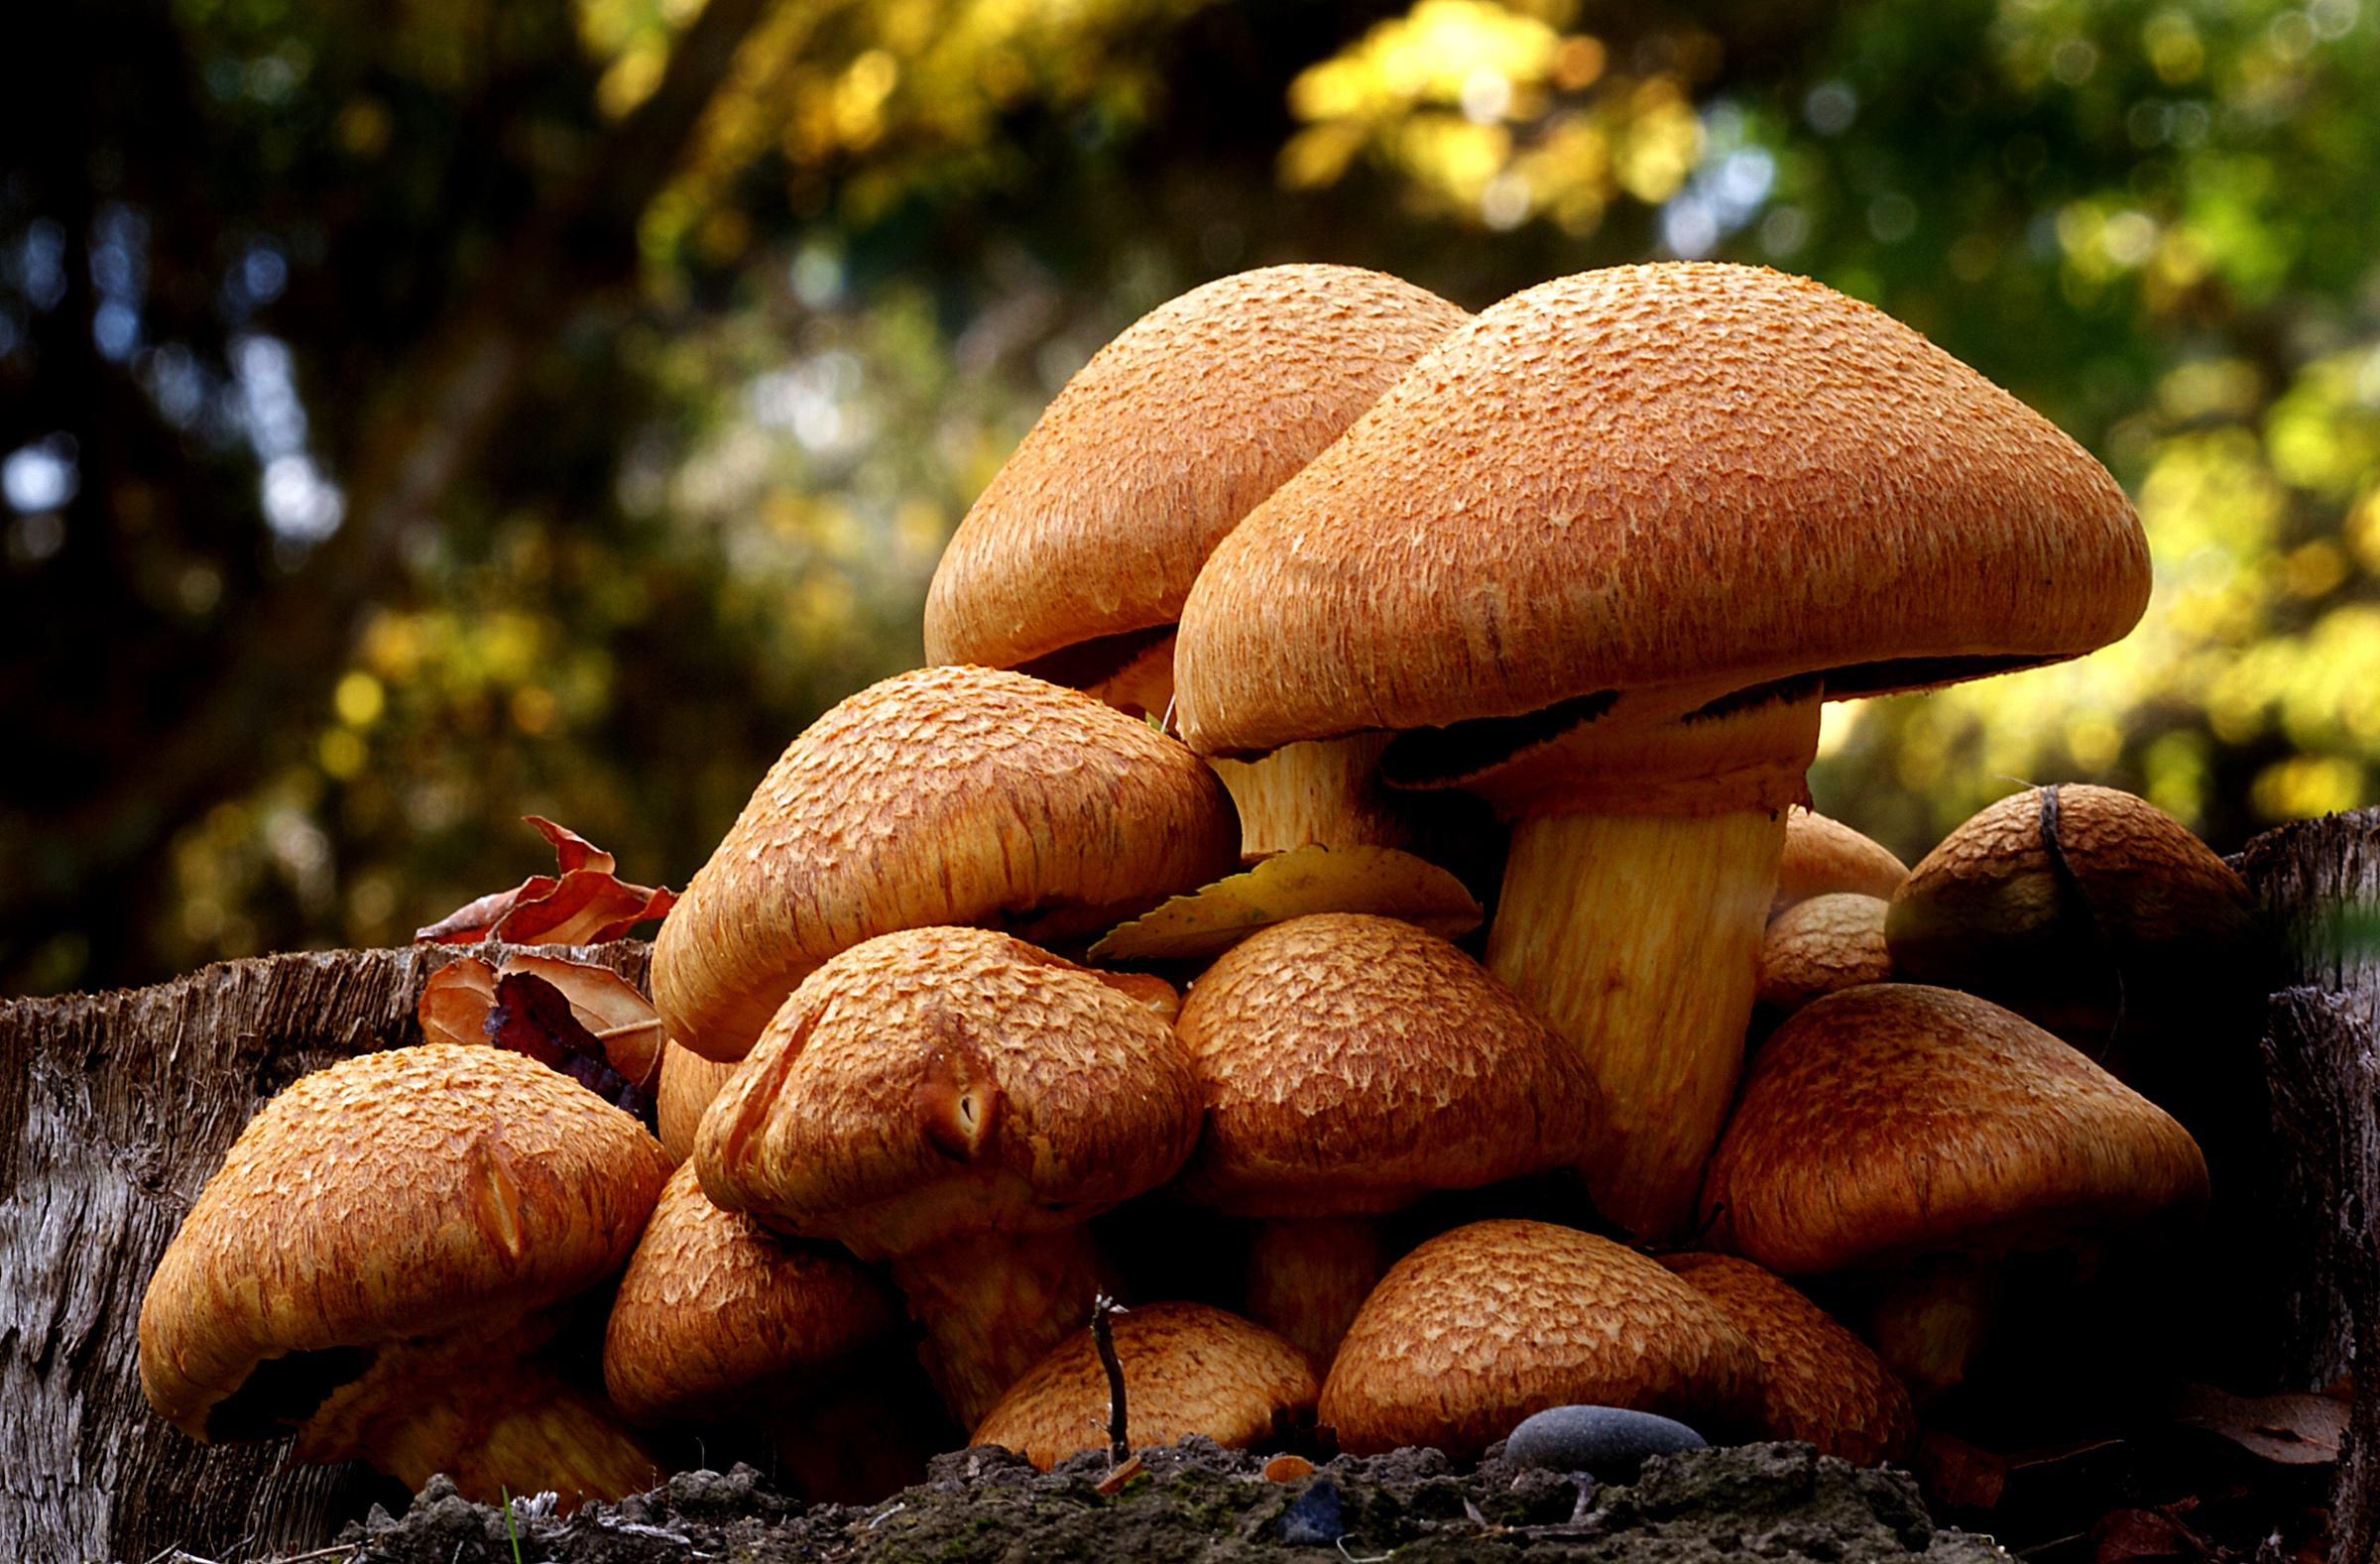
forest, autumn, mushroom, fungus, fungi, bolete, gymnopilusspectabilis, matsutake, oyster mushroom, edible mushroom, shiitake, medicinal mushroom, agaricaceae, penny bun